Production team (China)

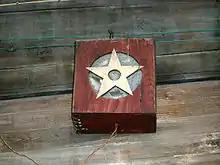
Loudspeakers typical of those installed in households by their production teams

A production team was formerly the basic accounting and farm production unit in the people's commune system in People's Republic of China from 1958 to 1984.